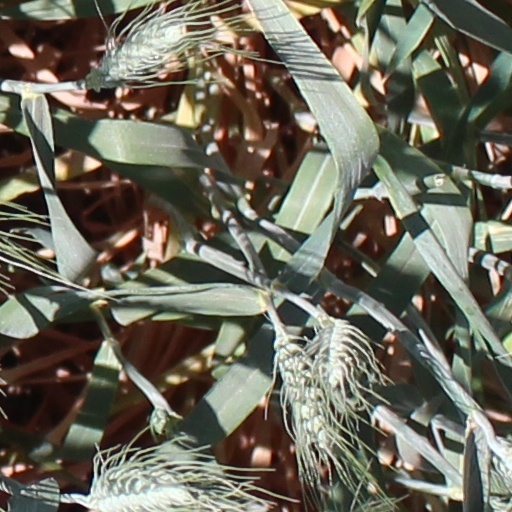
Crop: wheat